Jean Chrétien

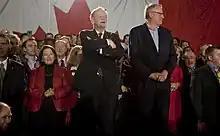
Chrétien at the Rise Up For Canada rally, 2011

Chrétien was not keen on making deep cuts to government spending, but given the crisis caused by the skyrocketing interest rates had decided "reluctantly" there was no alternative. Once he had decided upon making deeper cuts than he promised, Chrétien proved to be firm supporter of the new course, and supported Martin's cuts to other departments despite the complaints of the other ministers. Chrétien's advisor Eddie Goldenberg later recalled that Chrétien was unyielding in the face of efforts by other ministers to "spare" their departments, and that Chrétien kept on saying "If I change anything, everything will unravel". In a 2011 interview, Chrétien recalled about the 1995 budget that: "There would have been a day when we would have been the Greece of today. I knew we were in a bind and we had to do something." In order to silence objections from left-wing Liberal backbenchers and Cabinet ministers, Chrétien ensured that the Program Review Committee chaired by Marcel Massé that would decide what programs to end and which to cut had a majority comprising the leftist MPs Brian Tobin, Sheila Copps, Sergio Marchi and Herb Gray, people who would not normally be supporting cutting programs, and thereby underlined the seriousness of the crisis. It was only with the budget that Martin introduced on February 27, 1995, that the Chrétien government began a policy of cuts designed to eliminate the deficit in order to reassure the markets. Much of the Liberal caucus was deeply unhappy with the 1995 budget, arguing that this was not what they had been elected for in 1993, only to be informed by the prime minister that there was no alternative. Chrétien himself expressed his unhappiness with his budget in a radio interview with Peter Gzowski in March 1995, saying about the budget: "It is not our pleasure sir, I have to tell you that. I've been around a long time. It's no pleasure at all. I'm not doctrinaire, a right-winger. I'm a Liberal, and I feel like a Liberal, and it is painful. But it is needed".